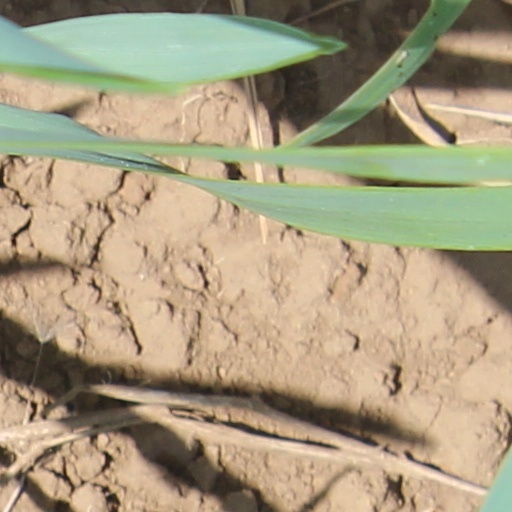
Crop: wheat